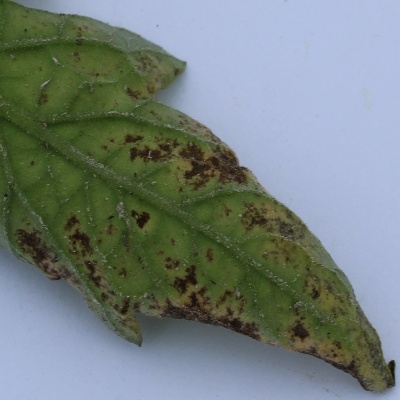
Crop: Tomato
Condition: septoria leaf spot